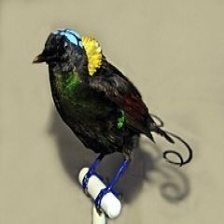
Species: WILSONS BIRD OF PARADISE
Scientific name: CICINNURUS RESPUBLICA